William Francis Buckley

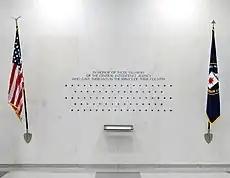
The CIA Memorial Wall as of January 2005

An agency memorial service was held in August 1987 to commemorate his death. A public memorial service was held with full military honors at Arlington on May 13, 1988, just short of three years after his presumed death date. At the service, attended by more than 100 colleagues and friends, CIA Director William H. Webster eulogized Buckley, saying, "Bill's success in collecting information in situations of incredible danger was exceptional, even remarkable."